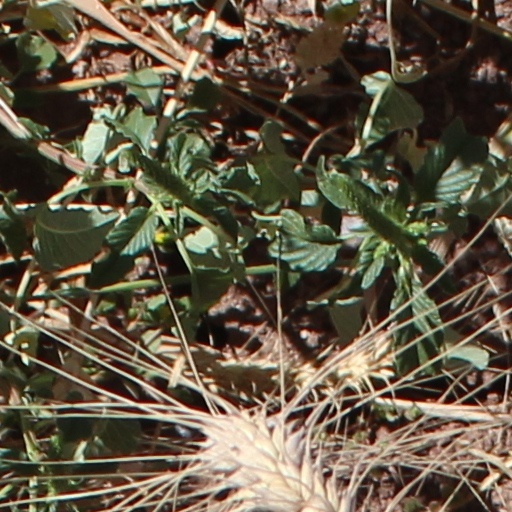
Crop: wheat